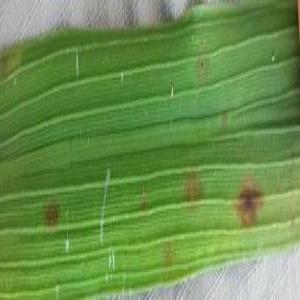
Disease: Brownspot